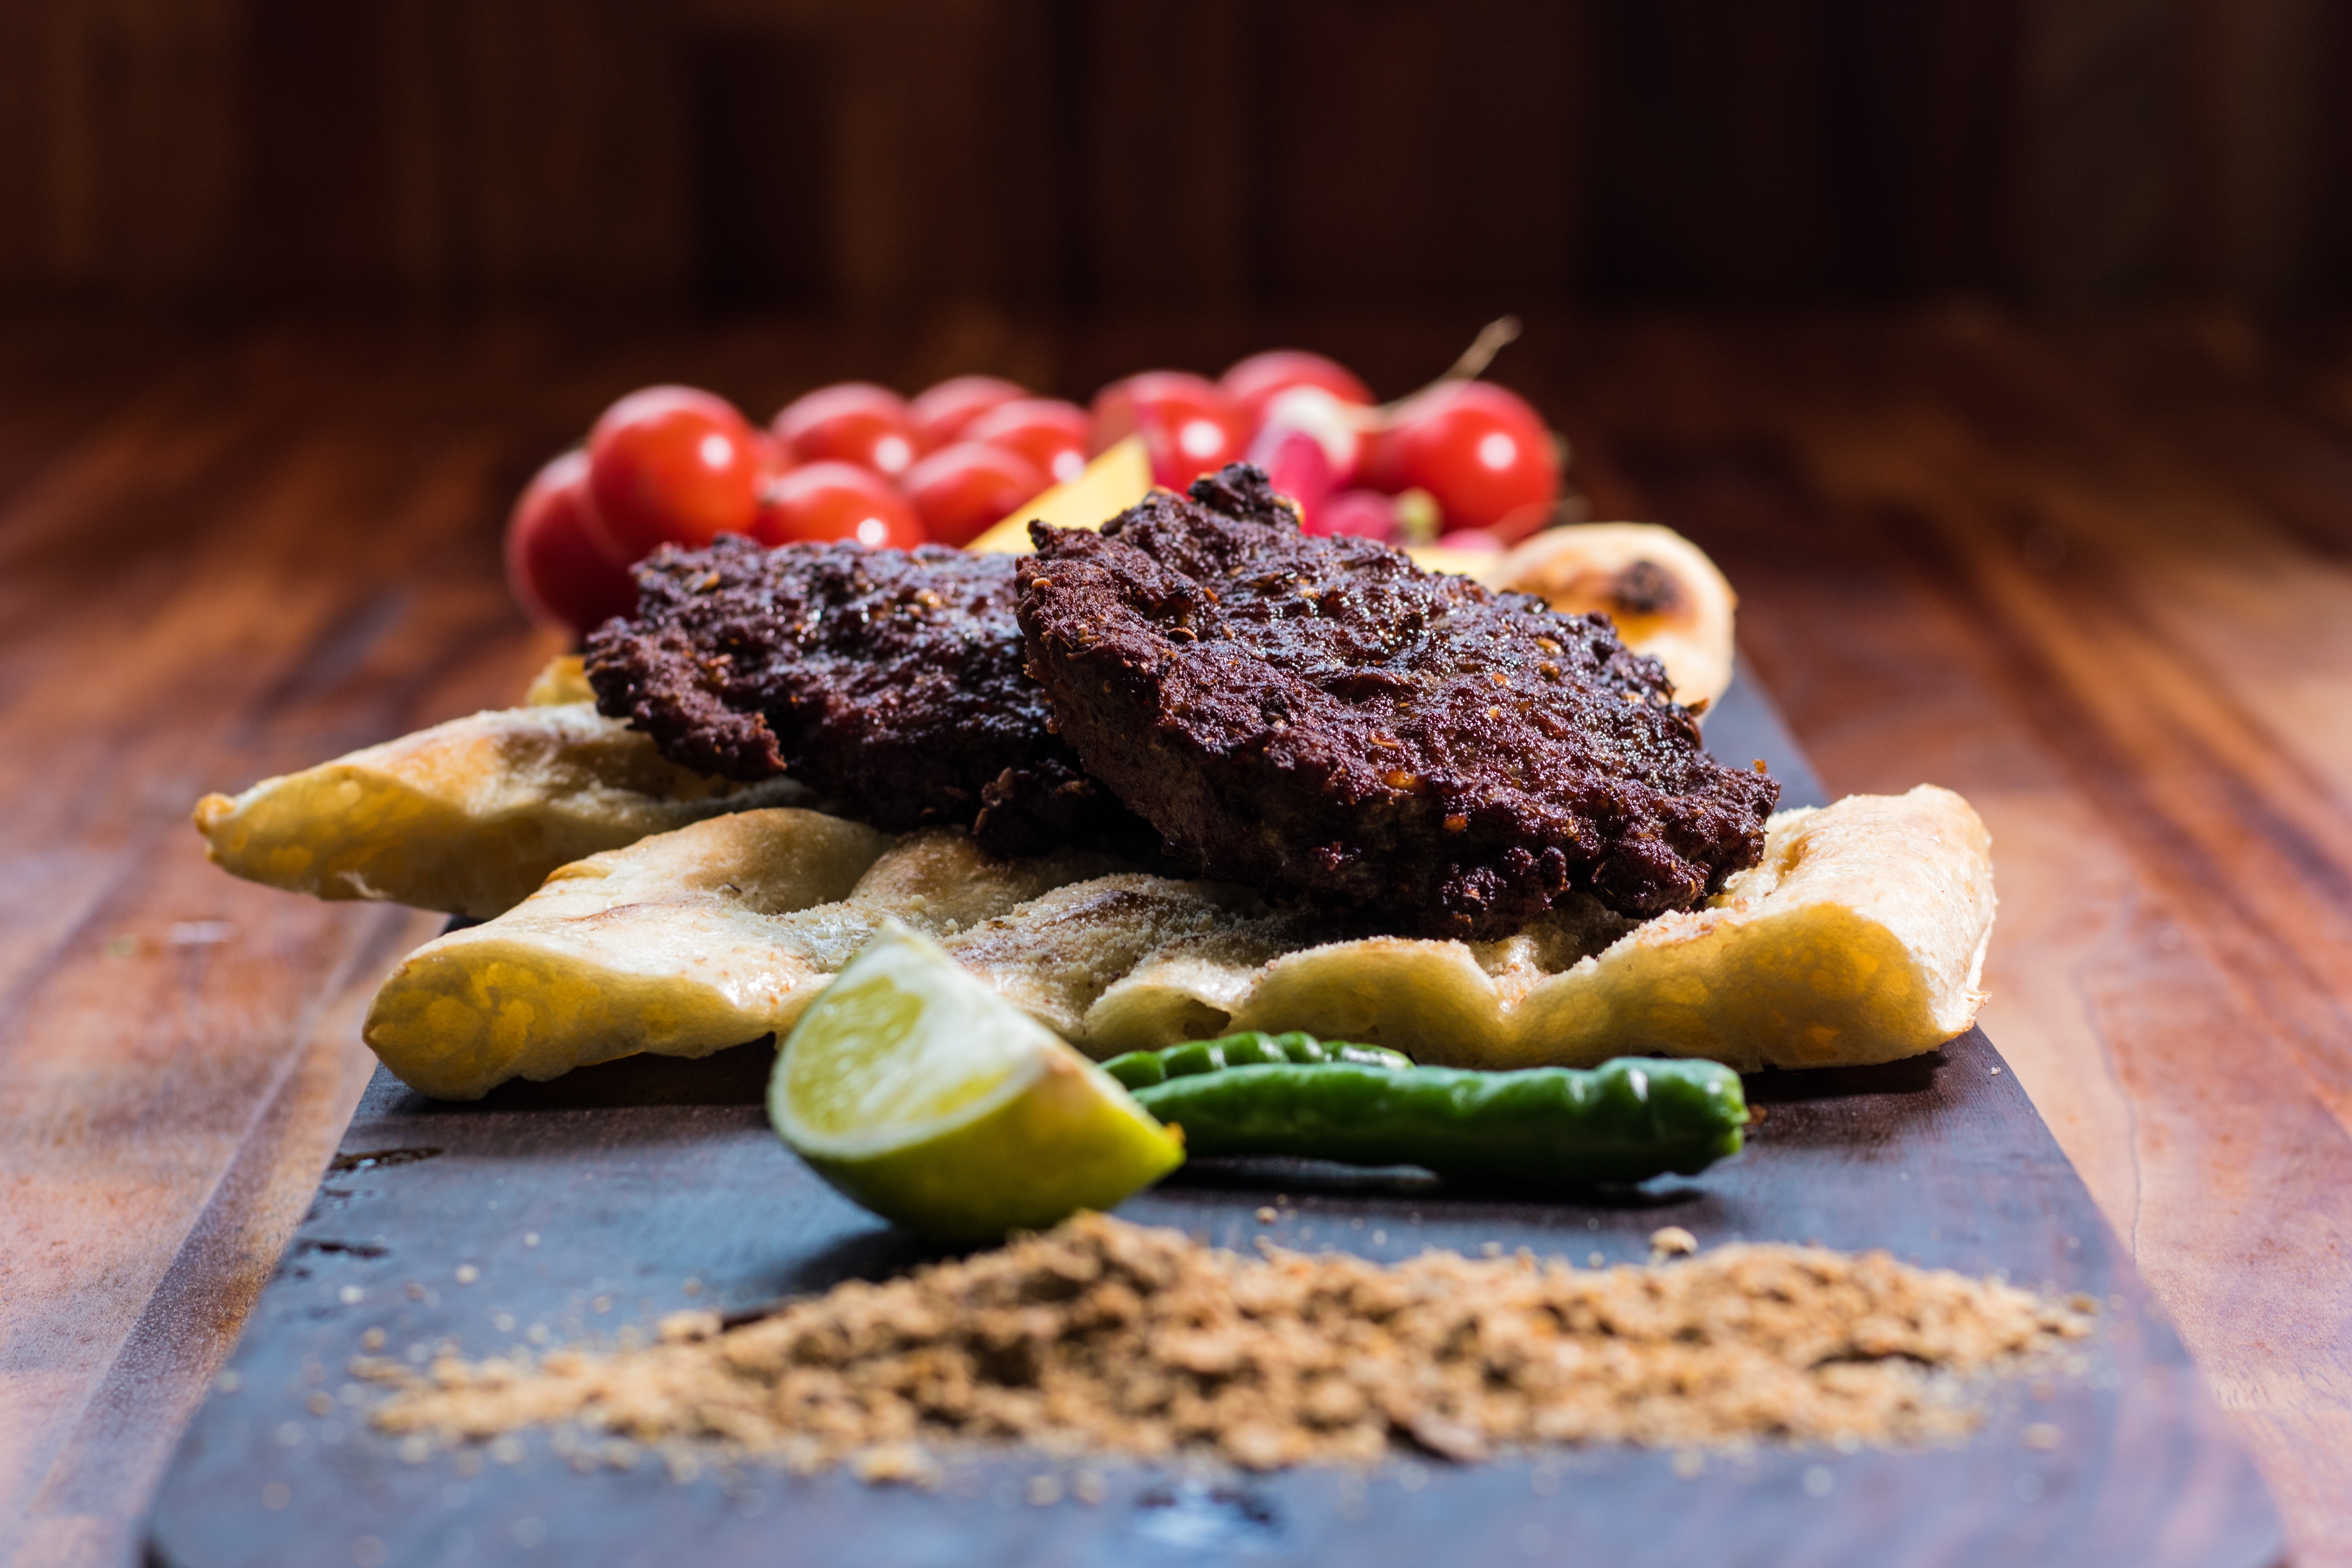
restaurant, dish, meal, food, spring, produce, vegetable, asia, healthy, meat, cuisine, chicken, steak, lime, vegetables, dinner, comfort, india, indian, steaks, indian food, the middle east